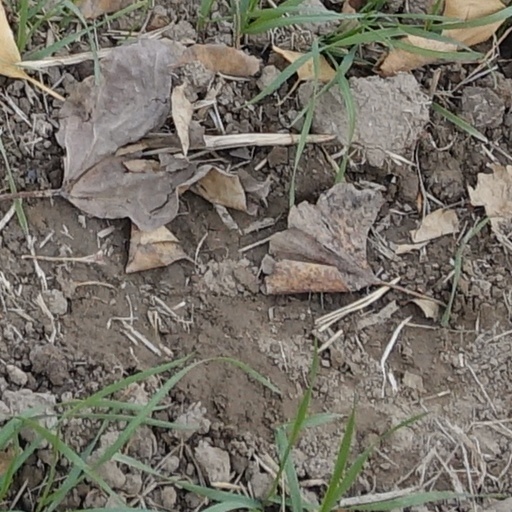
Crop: wheat